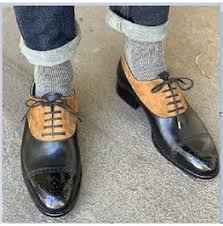
Label: Brogue